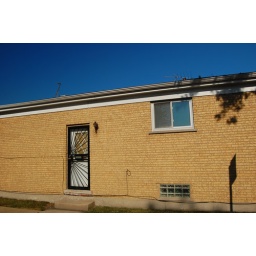
Side wall of a house on 90th Street, built 1961, in Chatham.